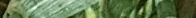
Label: Wheat___Yellow_Rust